Hardware (TV series)

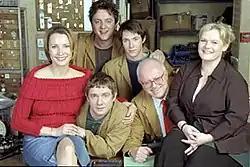
The main cast of "Hardware", from left to right: Susan Earl as Anne, Peter Serafinowicz as Kenny, Martin Freeman as Mike, Ryan Cartwright as Steve, Ken Morley as Rex, and Ella Kenion as Julie

The first series of "Hardware" is available on DVD in Region 4 (Australia). The complete series of "Hardware" was released in February 2009 in the UK on Region 2 from Network DVD.